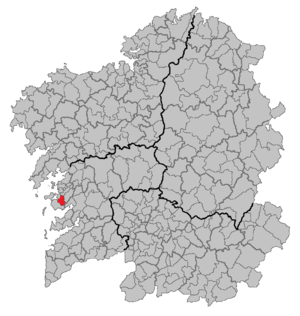
Meaño est une commune de la province de Pontevedra en Espagne située dans la communauté autonome de Galice.